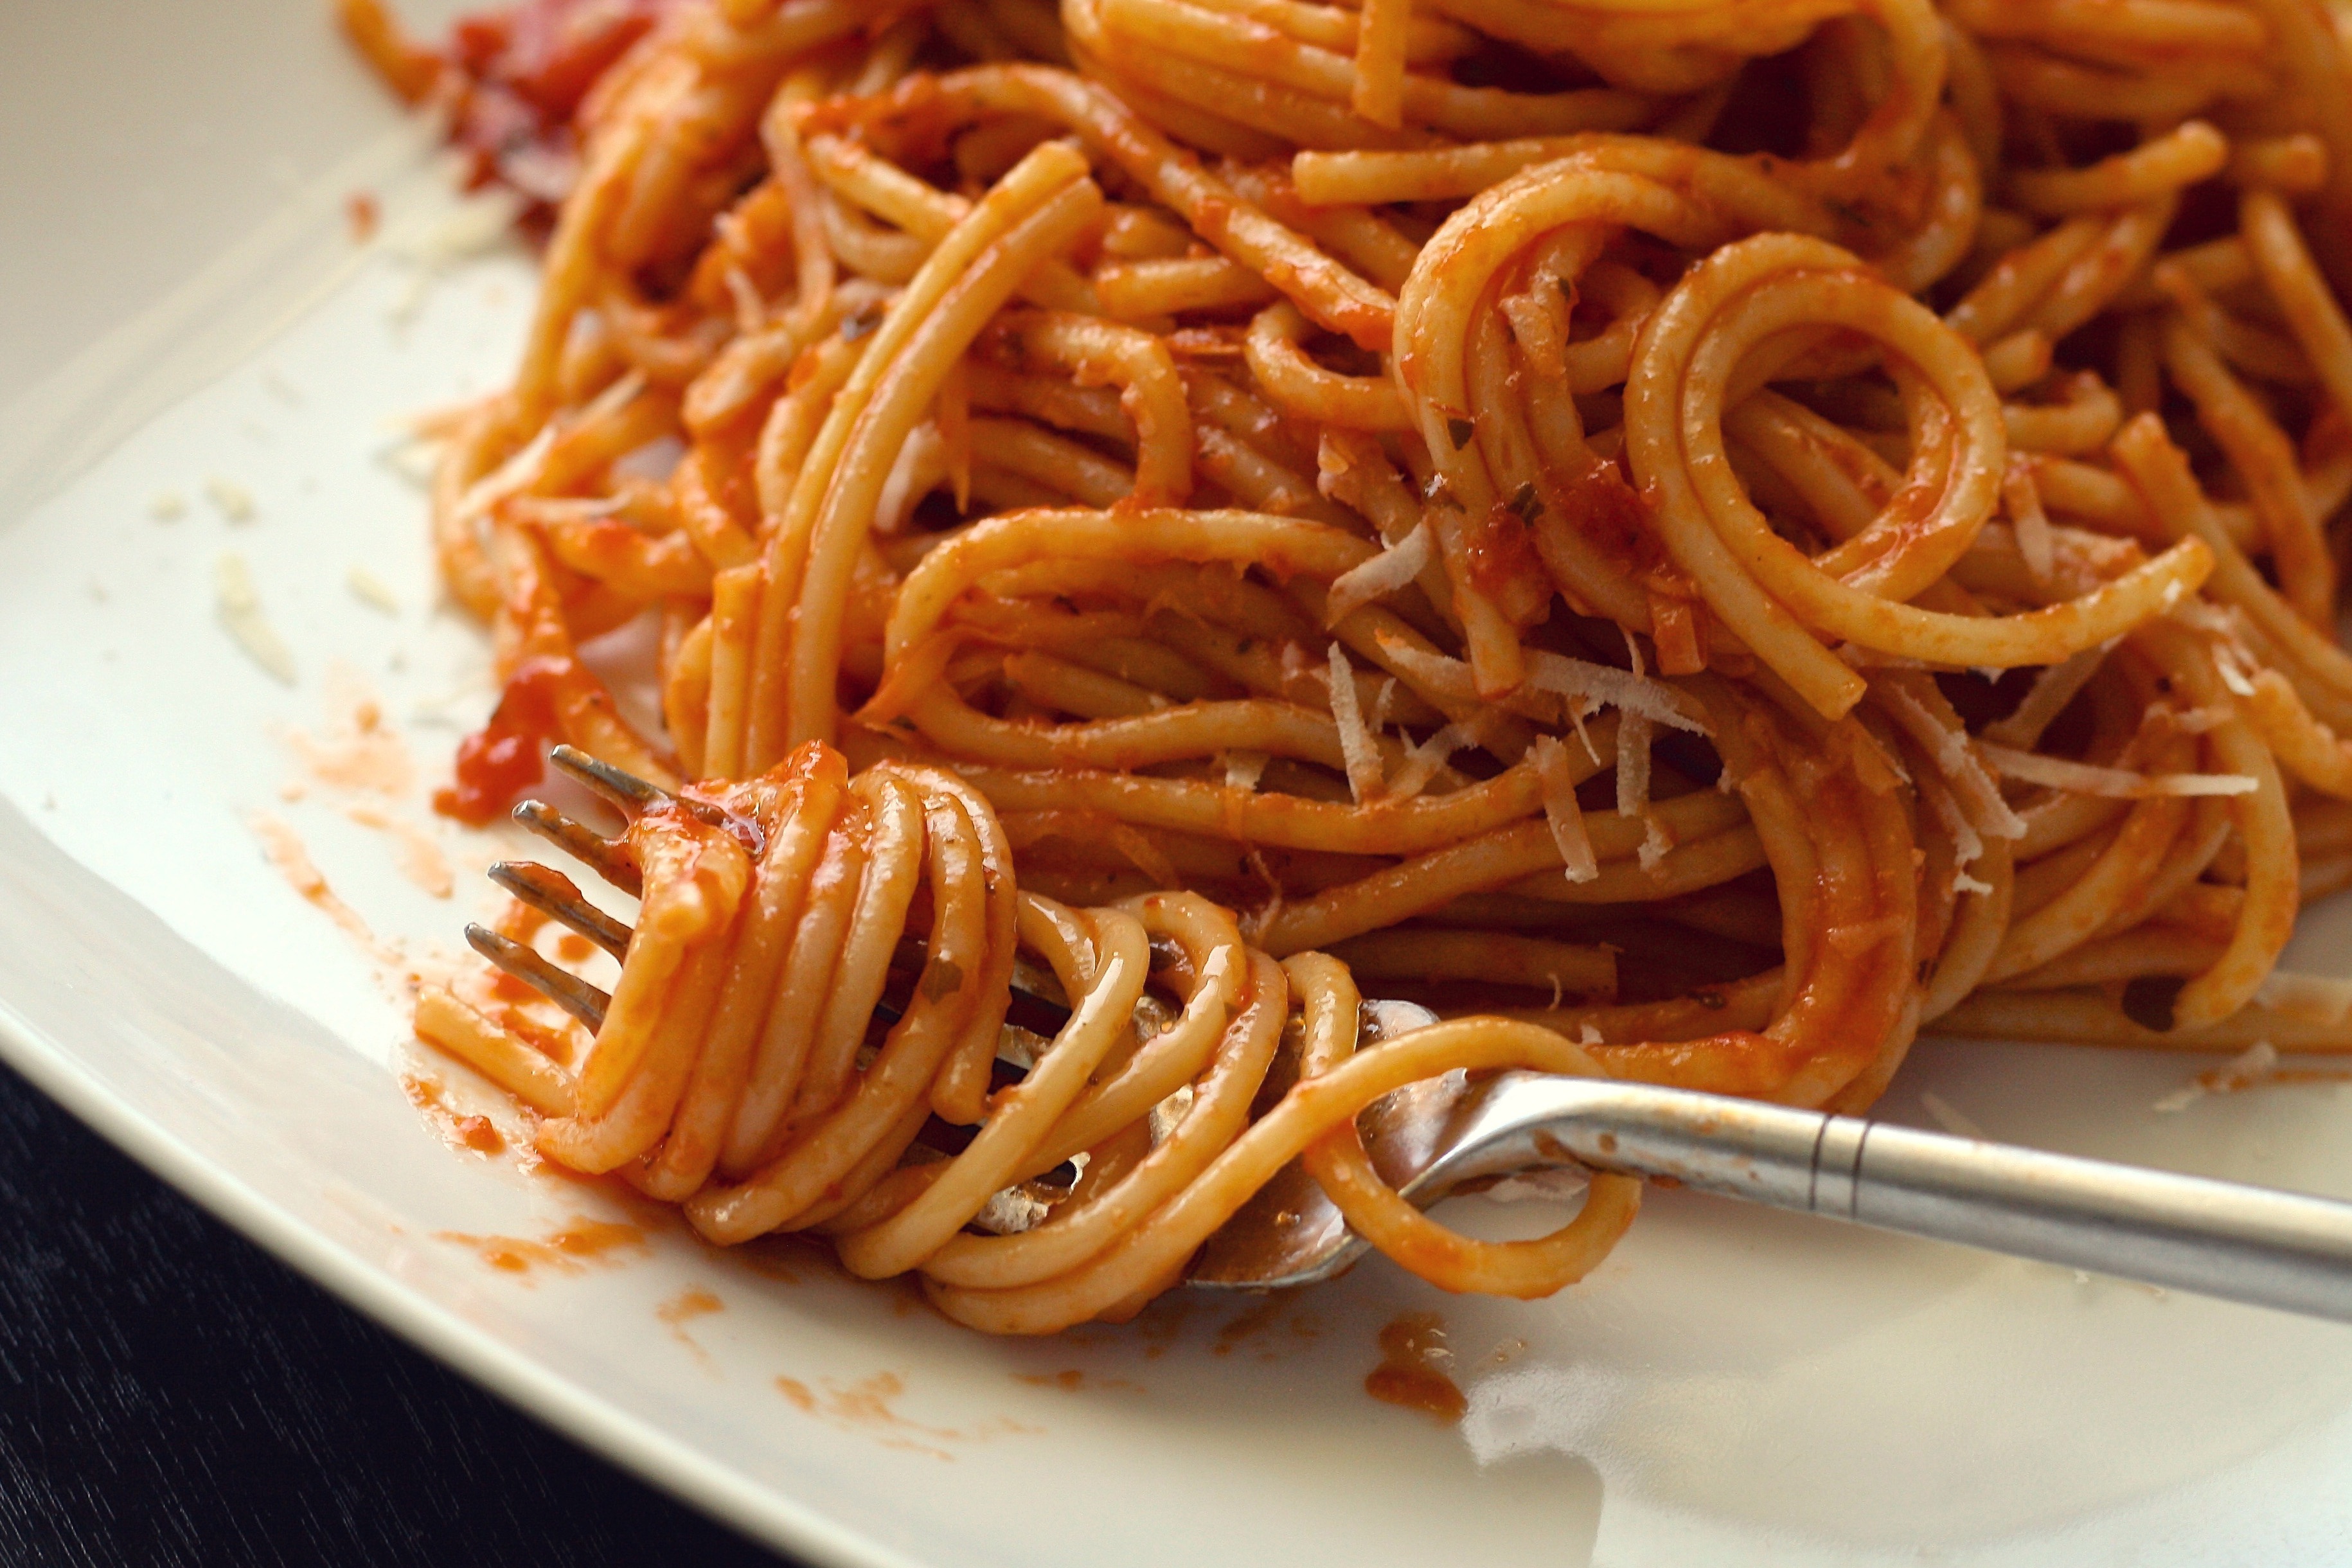
dish, food, cuisine, spaghetti, bigoli, noodle, ingredient, bucatini, naporitan, chinese noodles, capellini, chow mein, Hot dry noodles, fried noodles, spaghetti alla puttanesca, fideo, Stringozzi, shirataki noodles, italian food, lo mein, taglierini, mie goreng, yakisoba, pasta pomodoro, yi mein, pancit, pici, vermicelli, recipe, comfort food, spaghetti aglio e olio, chinese food, Amatriciana sauce, al dente, produce, carbonara, thai food, instant noodles, hokkien mee, soba